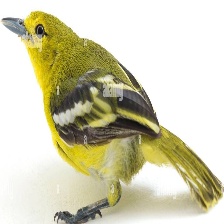
Species: COMMON IORA
Scientific name: AEGITHINA TIPHIA